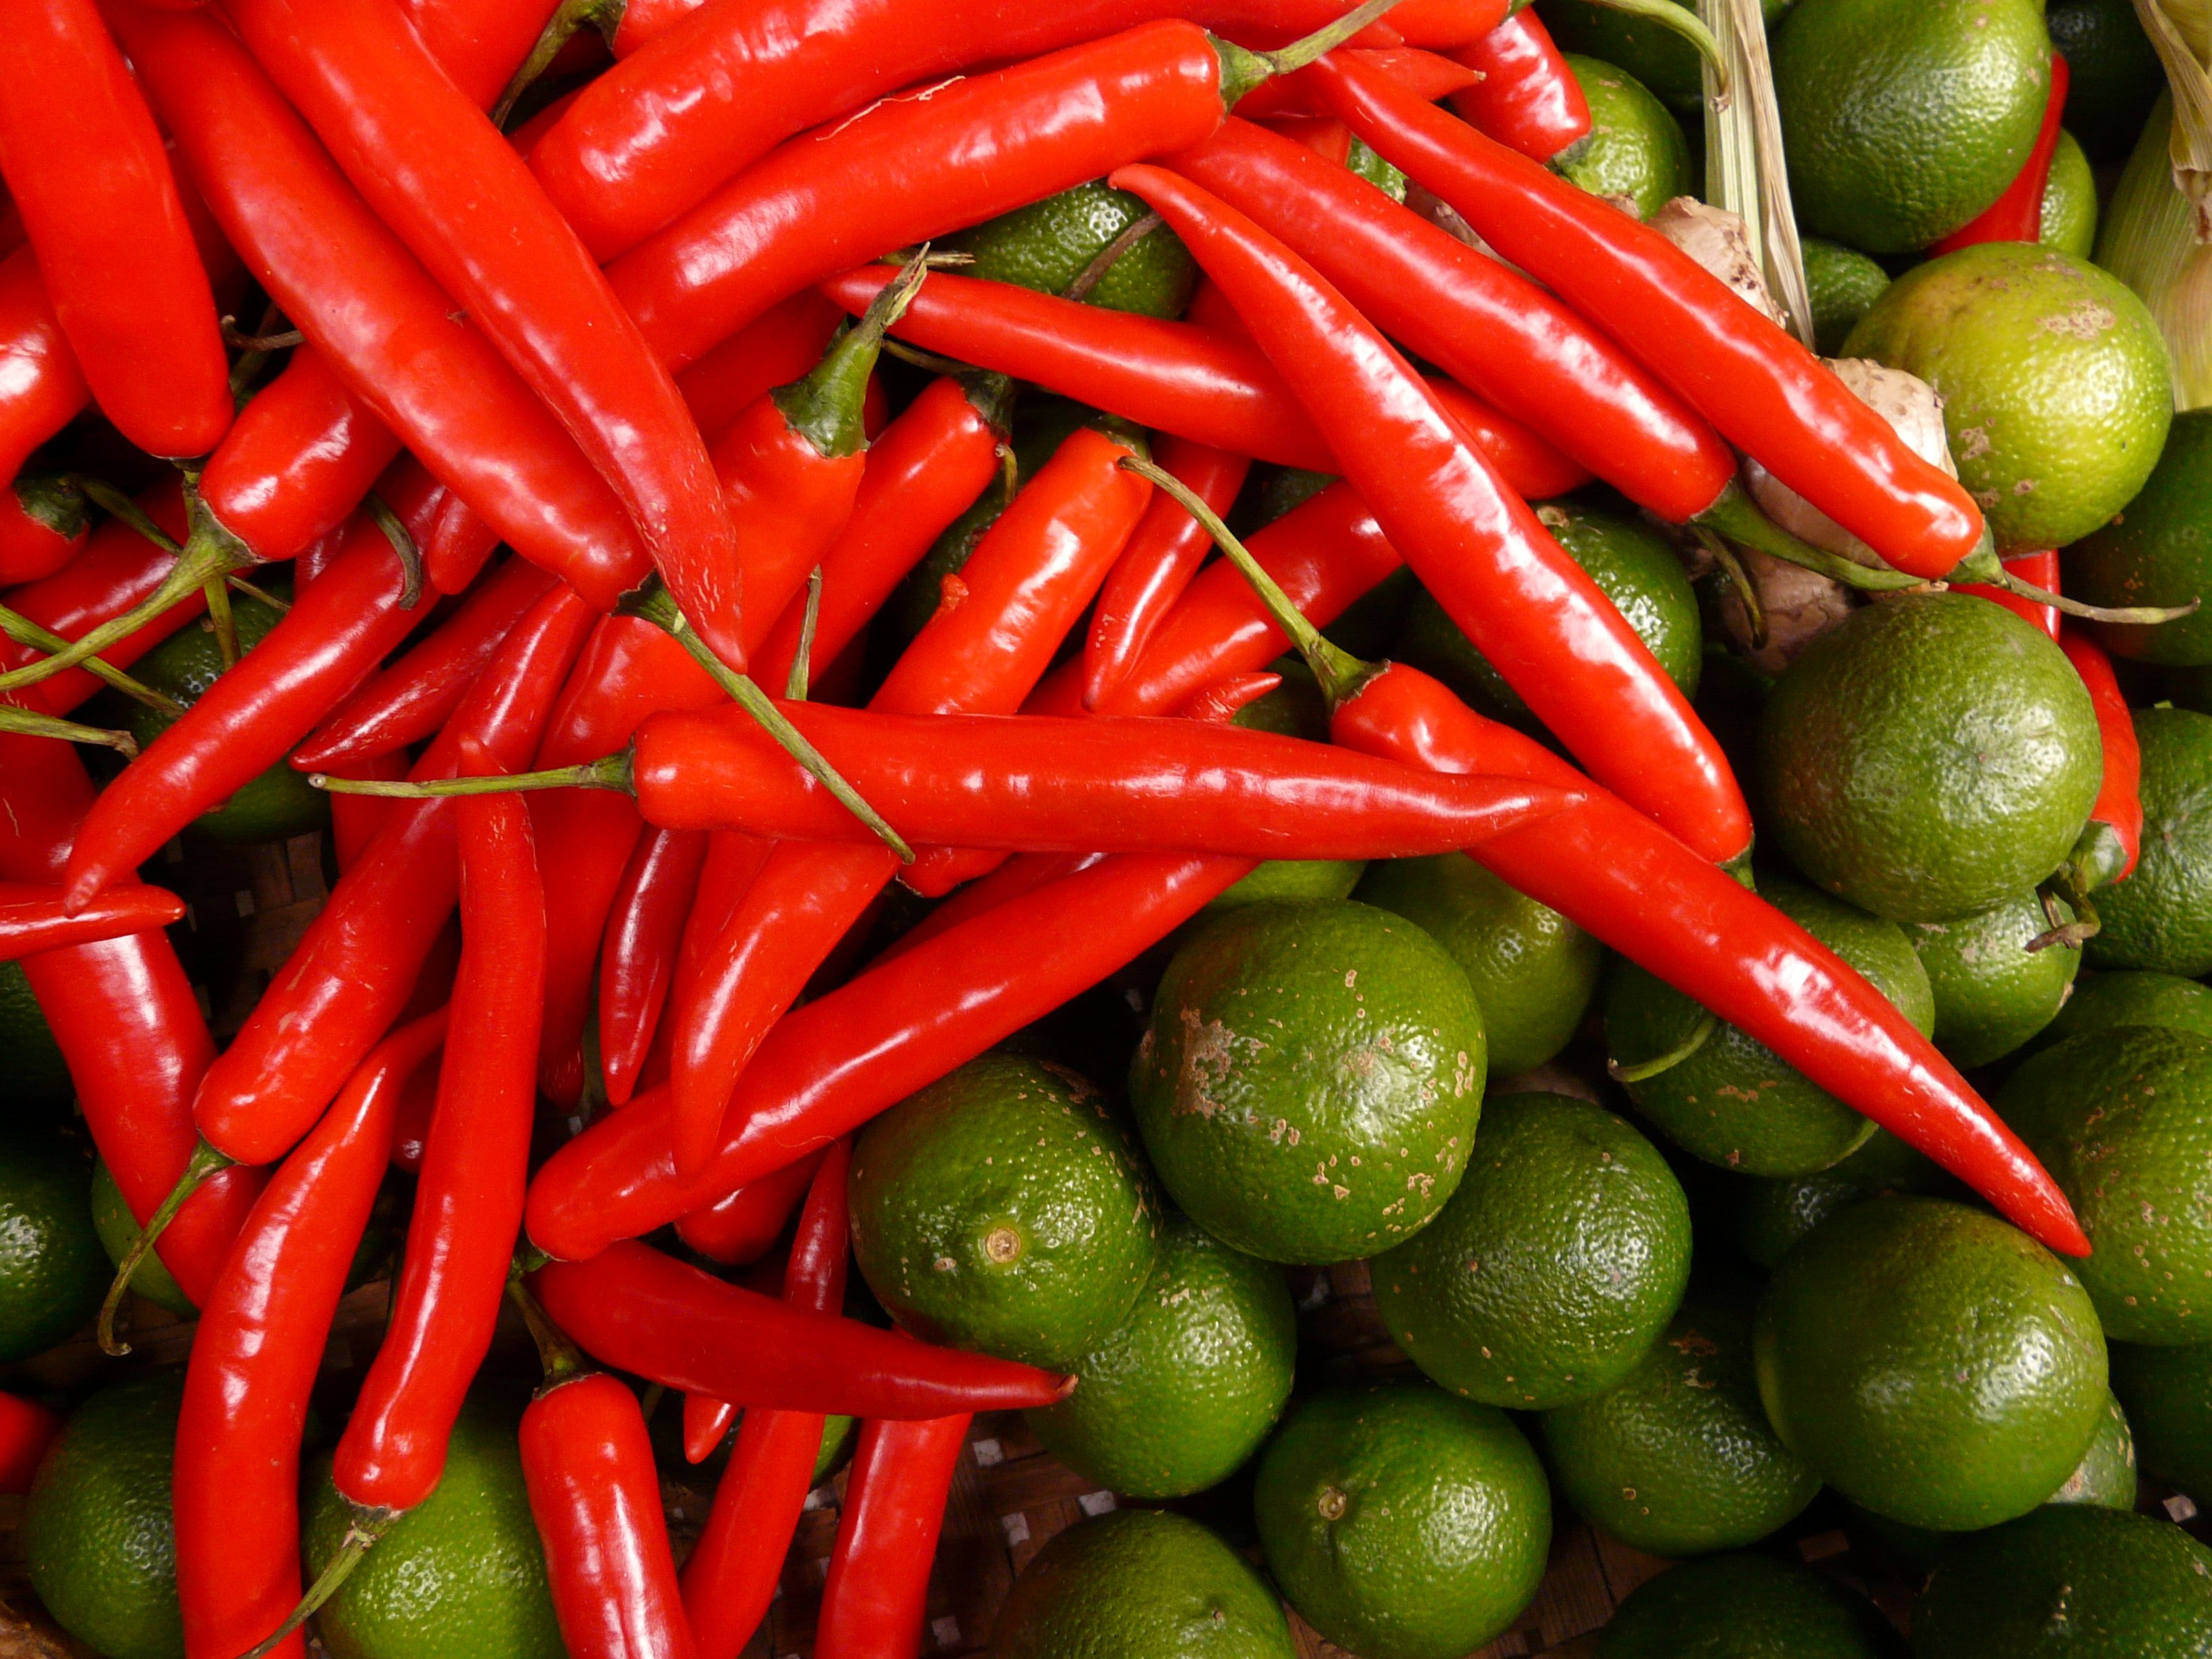
sharp, plant, food, green, red, produce, vegetable, sour, citrus fruits, flowering plant, jalapeno, chili pepper, cayenne pepper, land plant, bird's eye chili, serrano pepper, malagueta pepper, peperoncini, bell peppers and chili peppers, pimiento, tabasco pepper, chili lime